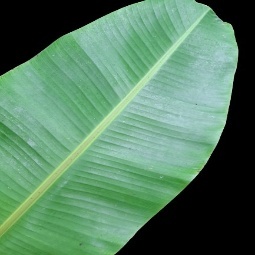
Label: Healthy